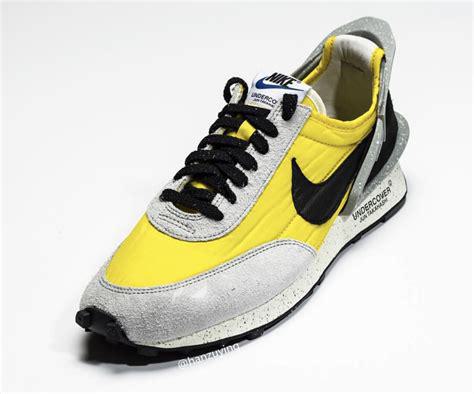
Brand: Nike
Model: Daybreak